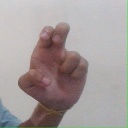
अक्षर: अ